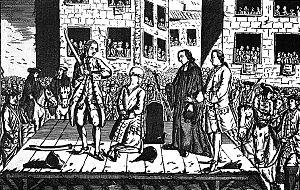
Décapitation de Thomas Arthur de Lally-Tollendal (par Ch. H. Sanson) le 9 mai 1766, en place de Grève, Paris.
Cette page concerne l’année 1766 du calendrier grégorien.
Thomas Arthur, baron de Tollendal, comte de Lally, dit « Lally-Tollendal », né en 1698, baptisé le 13 janvier 1702 à Romans et exécuté en place de Grève, à Paris, le 9 mai 1766, est un militaire et haut fonctionnaire français d’origine irlandaise.